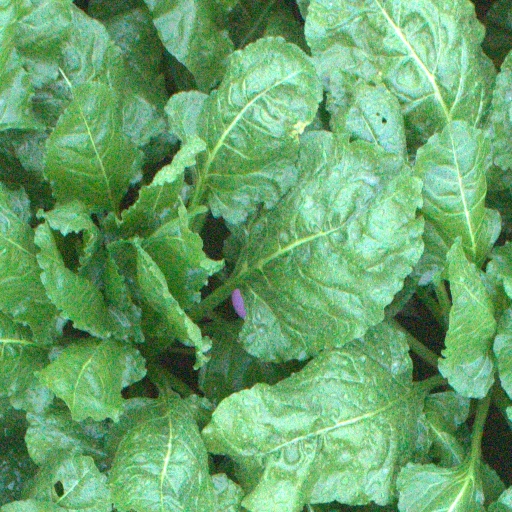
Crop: sugar beet